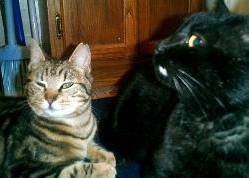
Label: cat